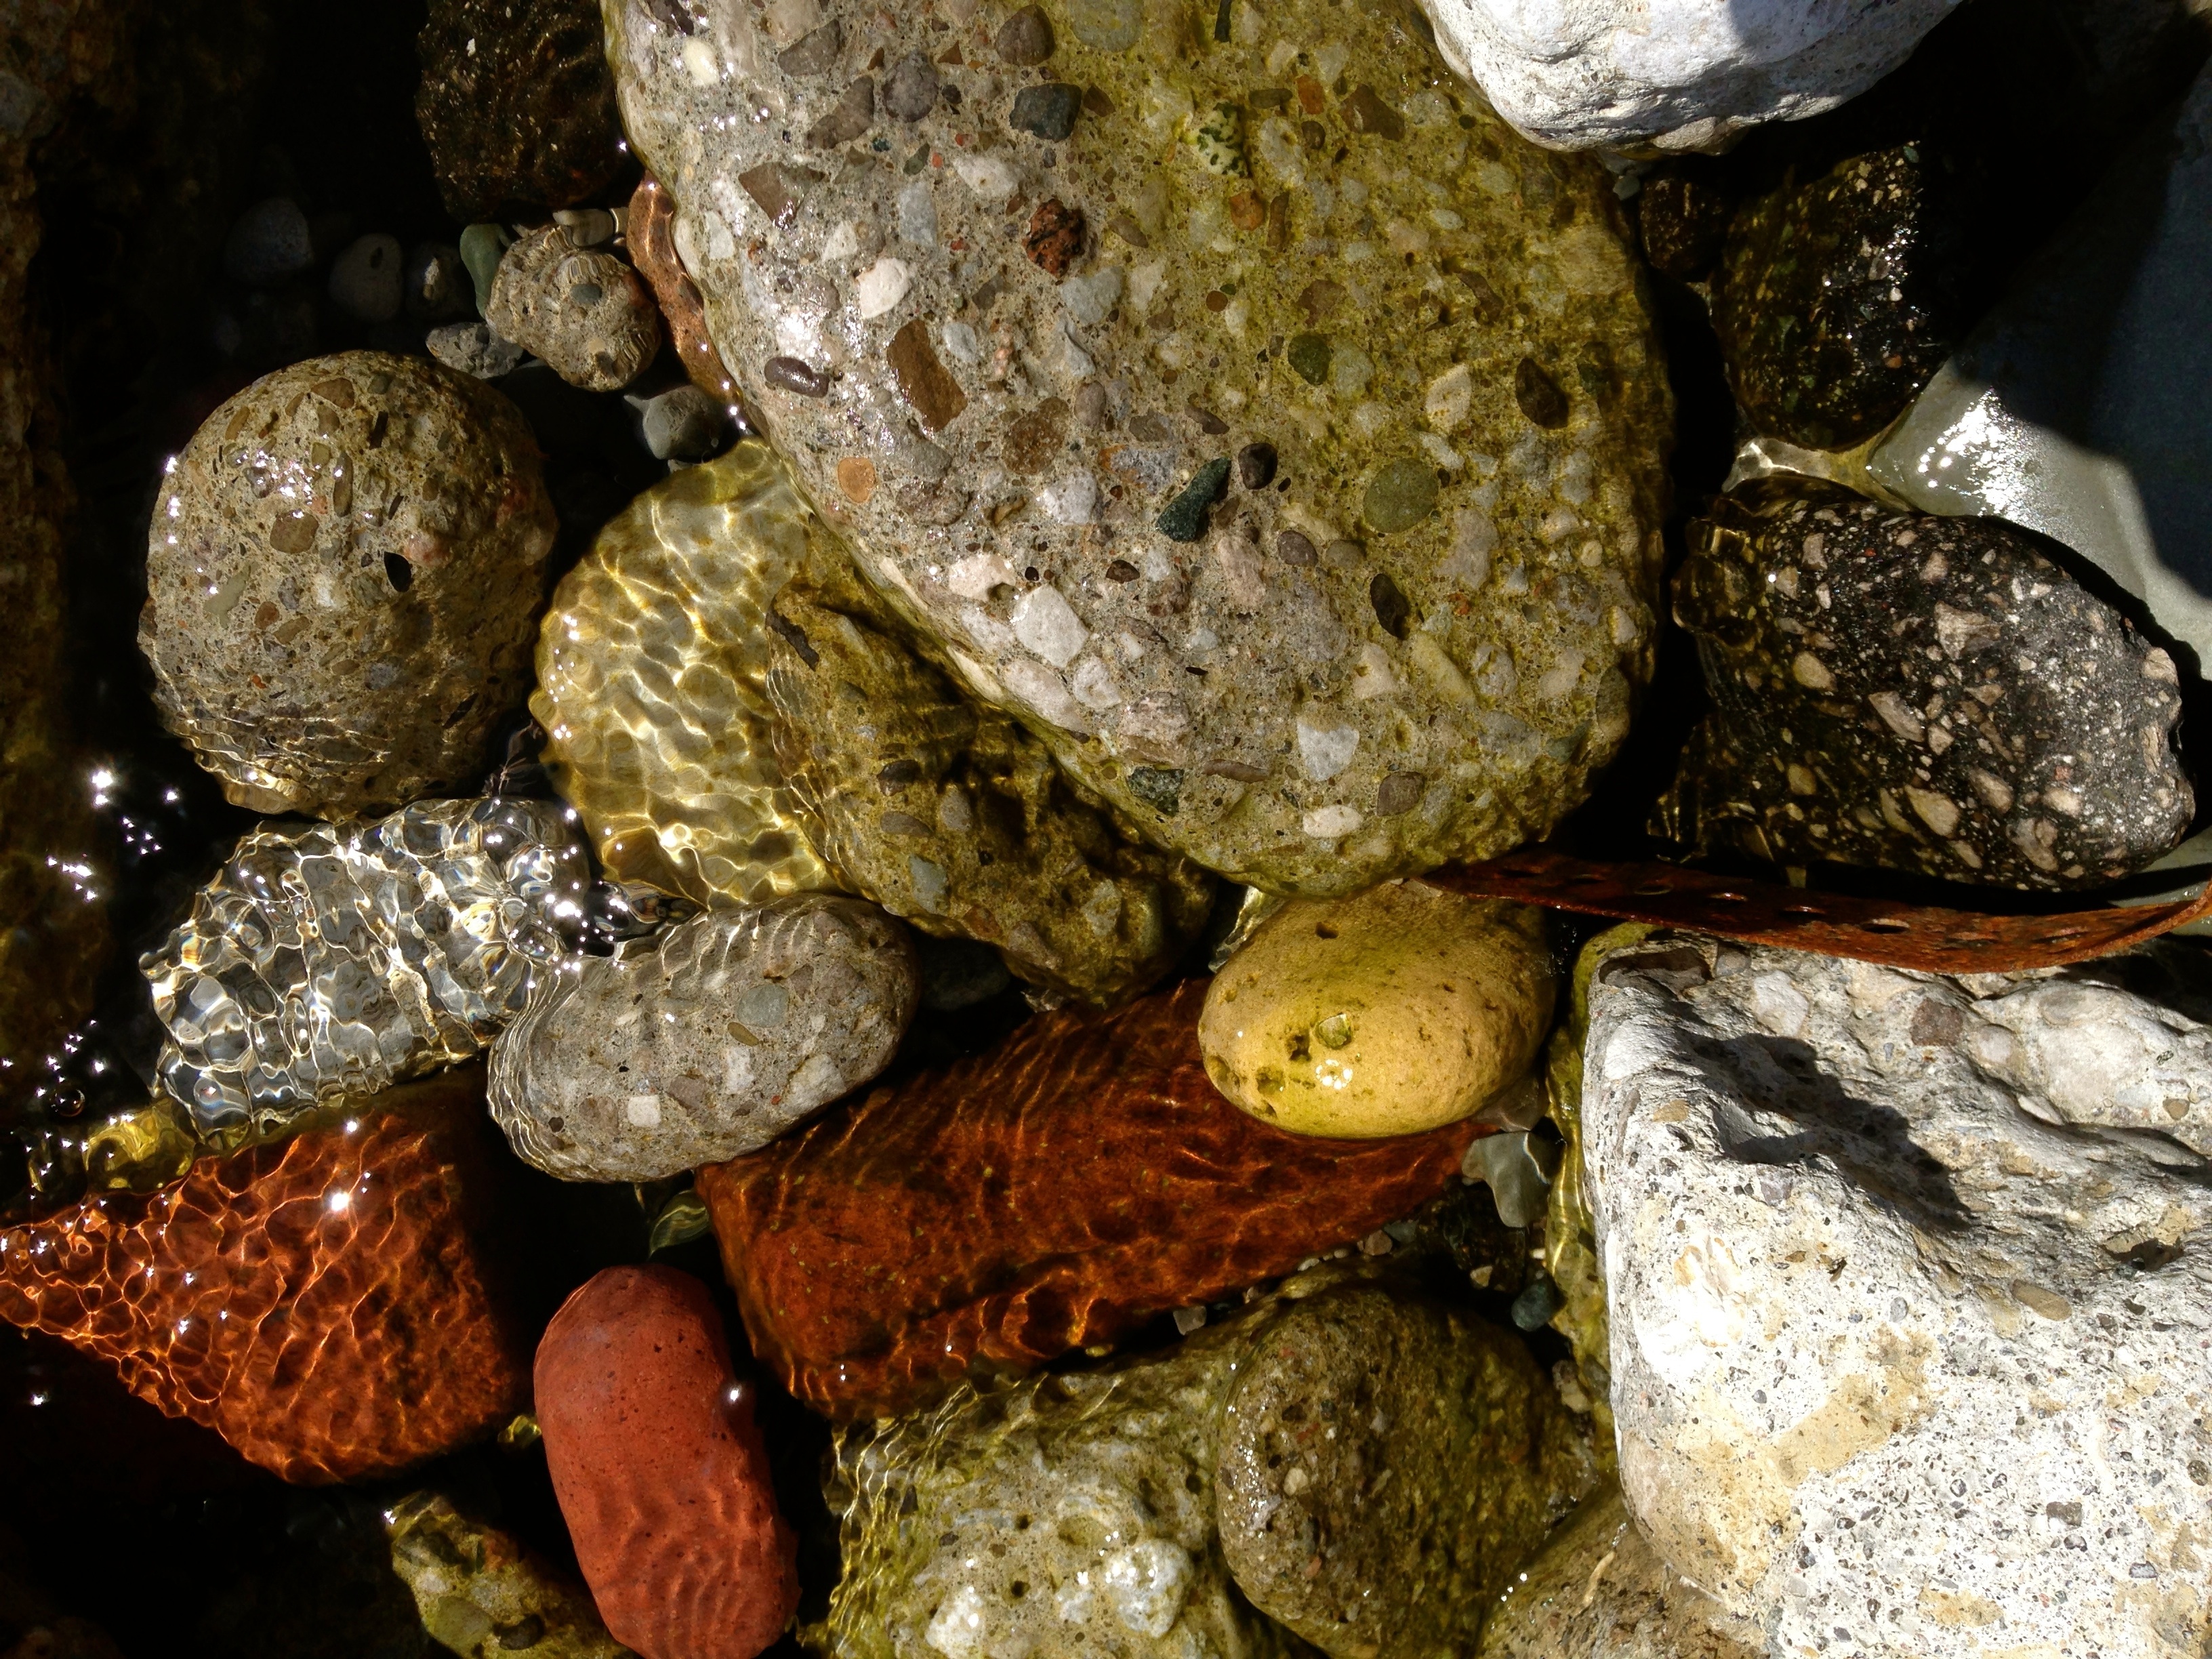
beach, landscape, sea, water, nature, outdoor, rock, ocean, stone, food, green, reflection, relax, tranquil, balance, peaceful, natural, pebble, peace, seafood, fauna, material, zen, rocks, relaxation, meditation, spa, therapy